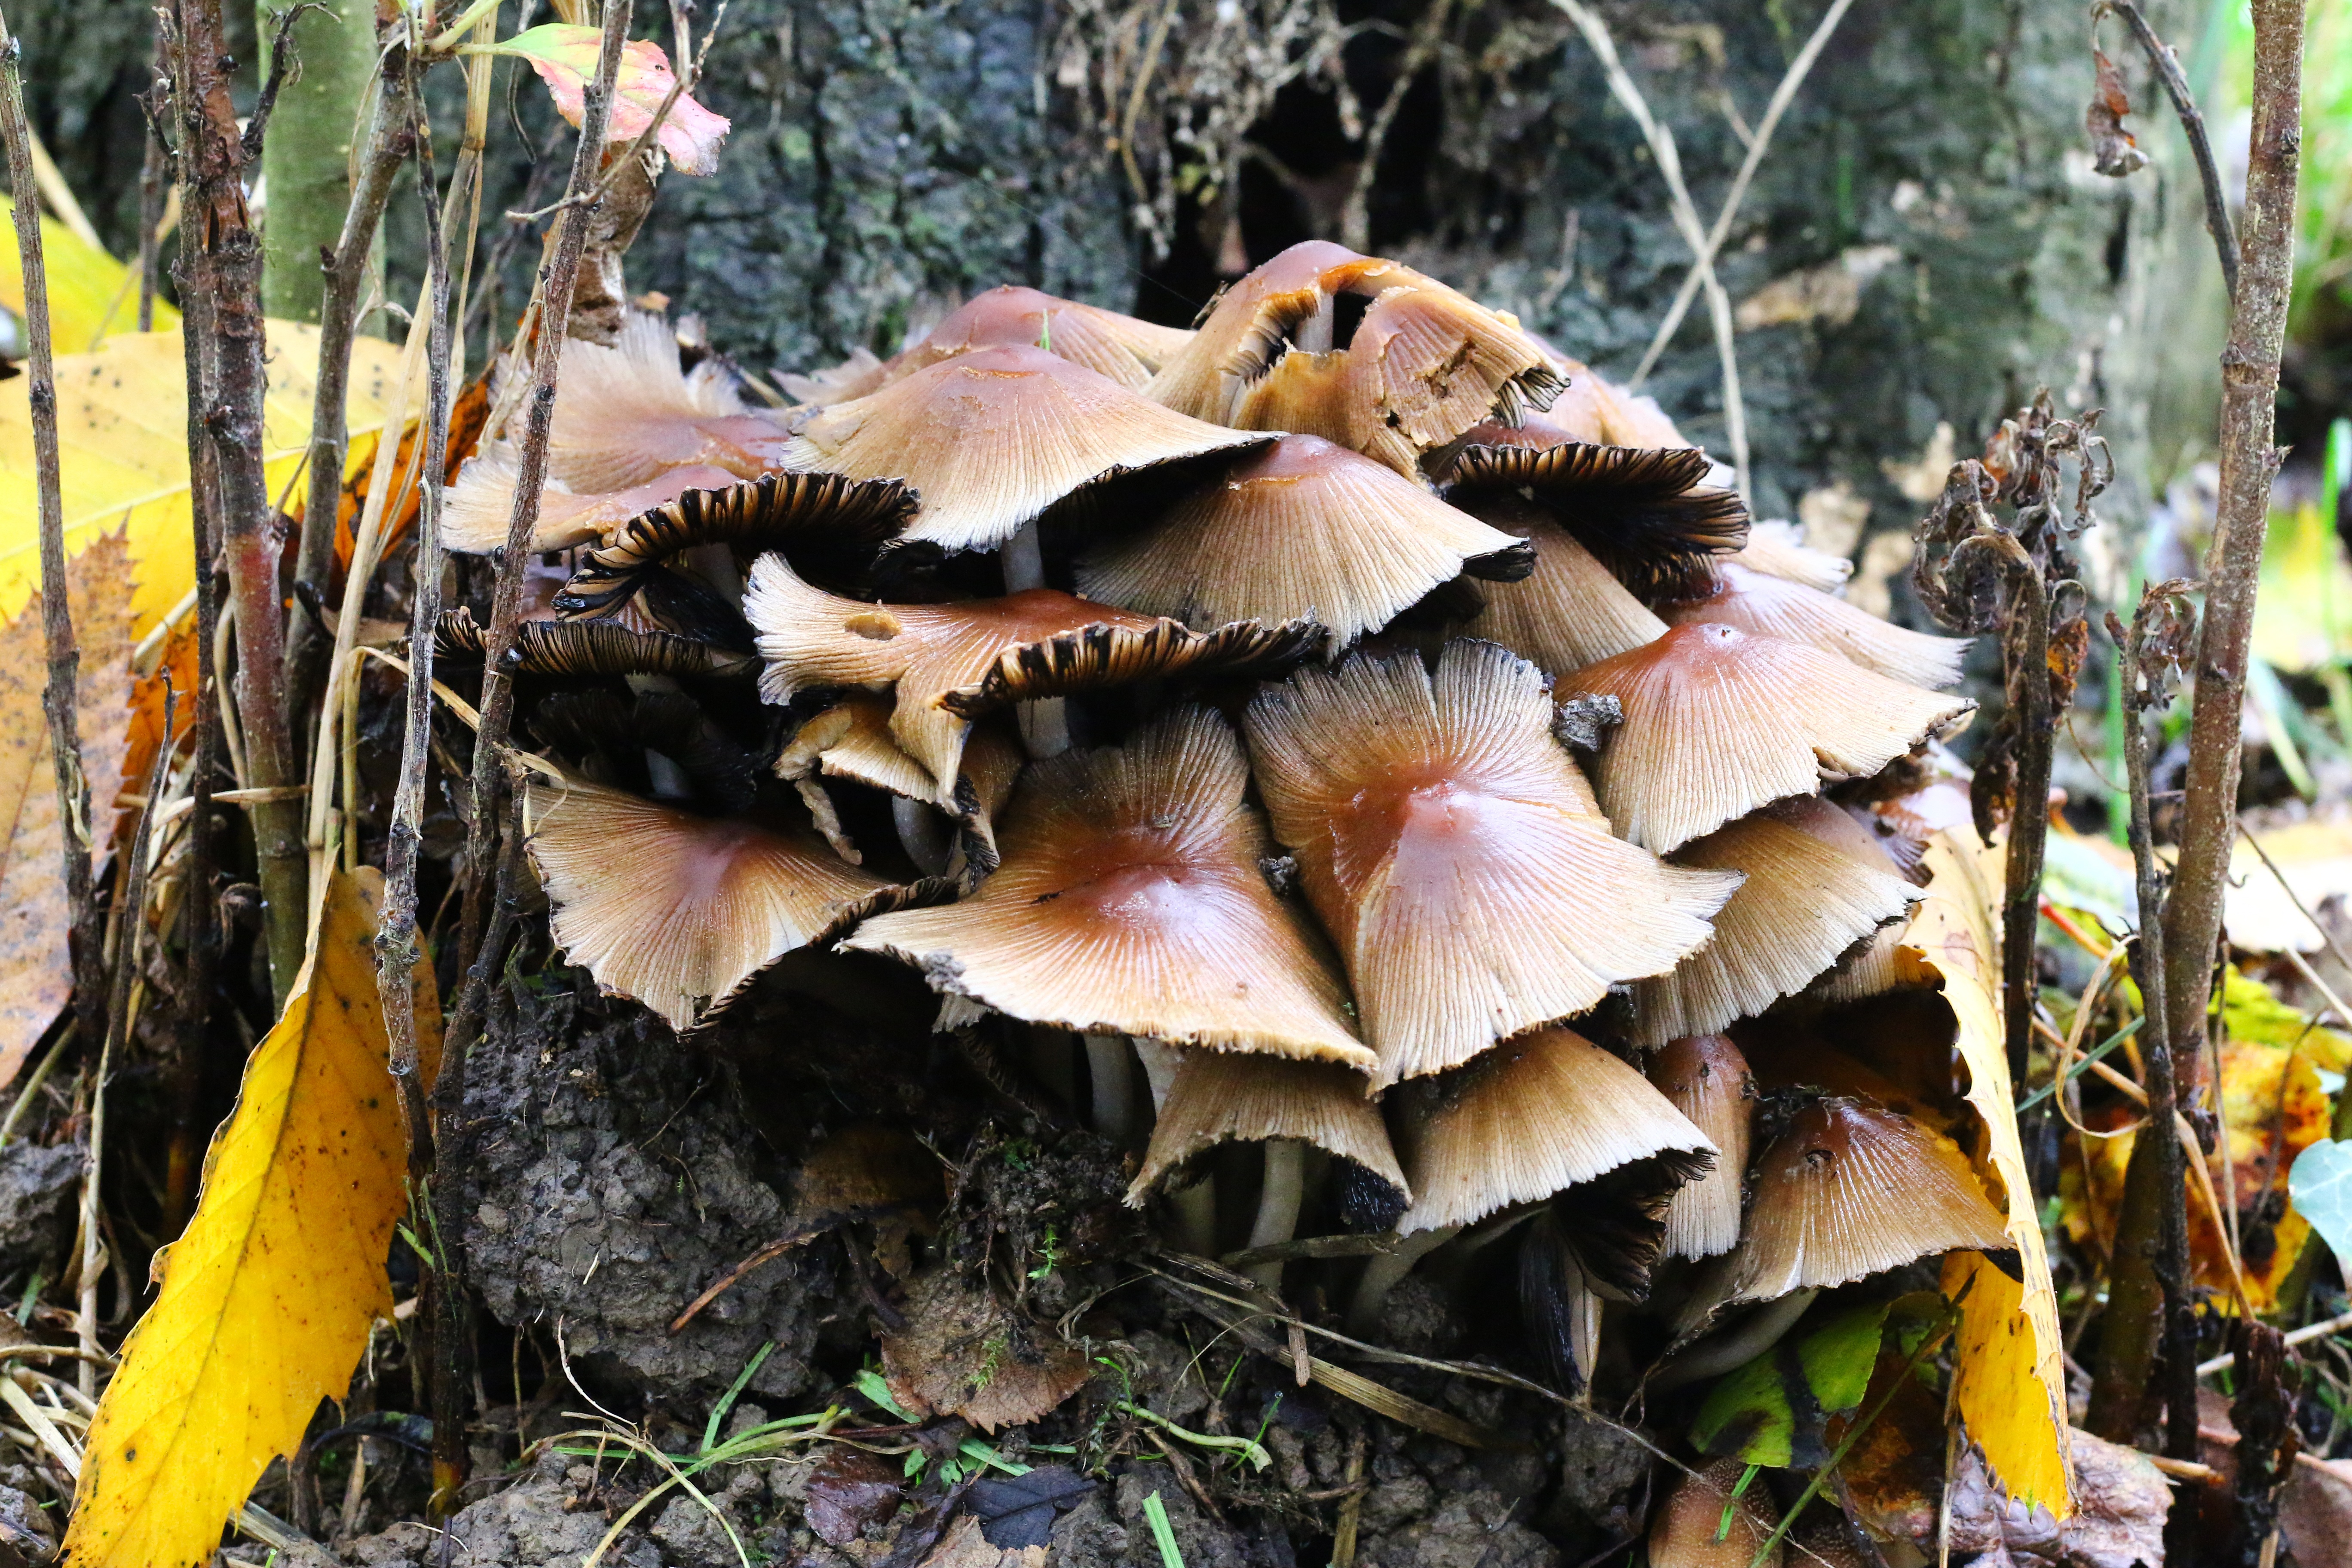
tree, nature, forest, leaf, autumn, mushroom, flora, season, fungus, woodland, bolete, auriculariales, oyster mushroom, edible mushroom, medicinal mushroom, agaricomycetes, agaricaceae, penny bun, auriculariaceae